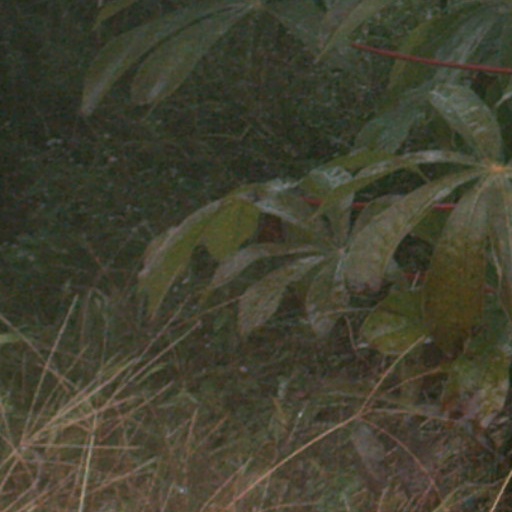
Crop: cassava